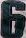
Number: 6